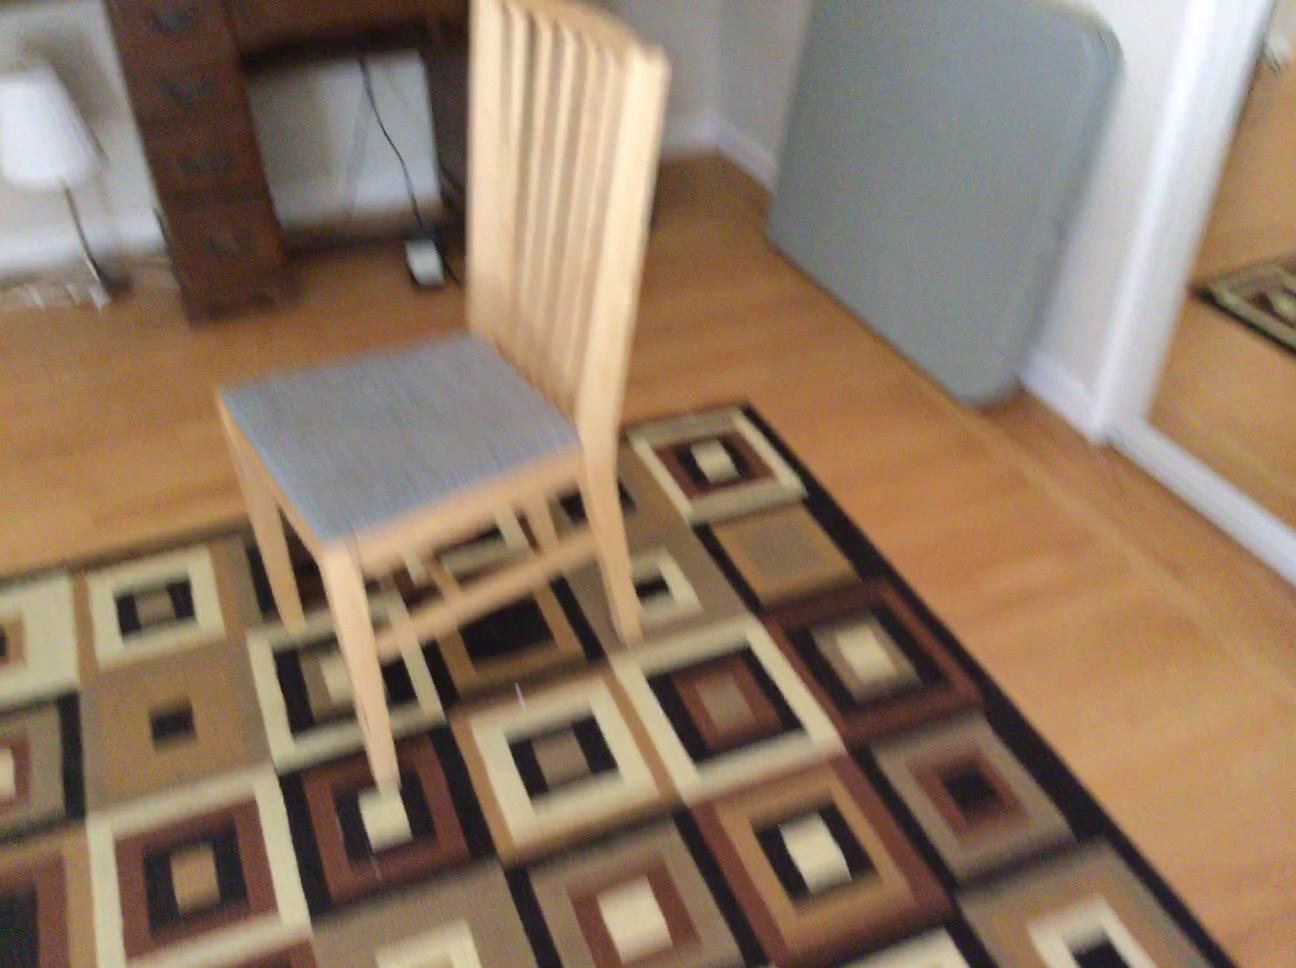
Question: Can the table fit left of the shoe from the world's perspective? Final answer should be yes or no.
Answer: Yes